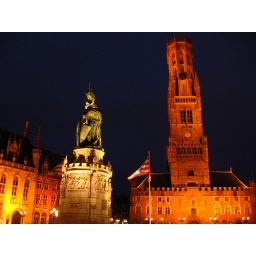
Robert Zemekis is actually Belgian and this is the original clock tower the one in Back to the Future is based on.